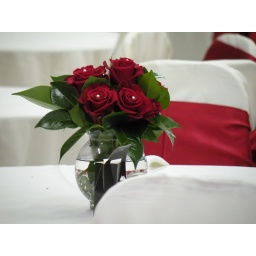
wedding flowers with chairs and tables in background